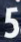
Number: 5